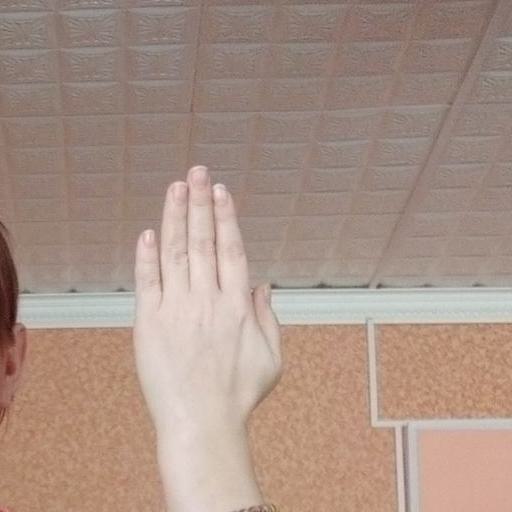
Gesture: stop_inverted